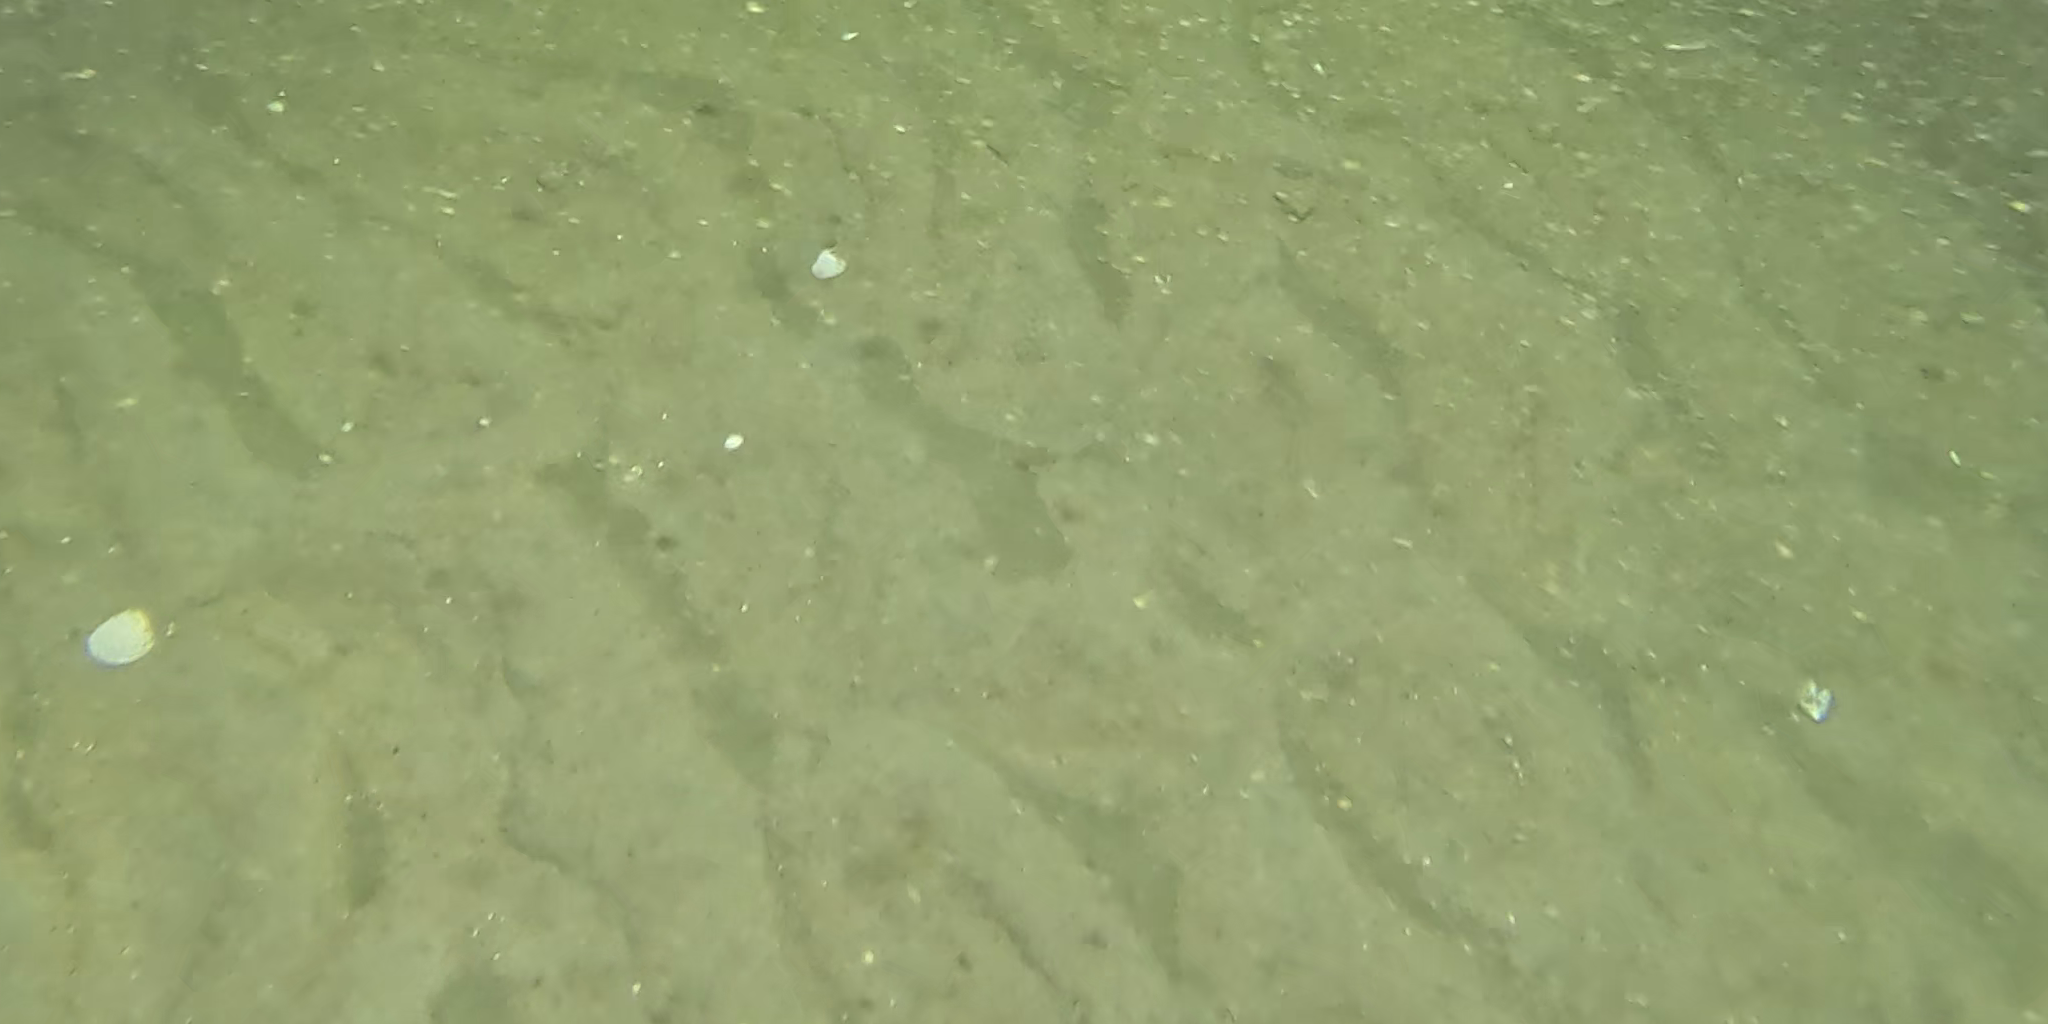
Seabed habitat: sand